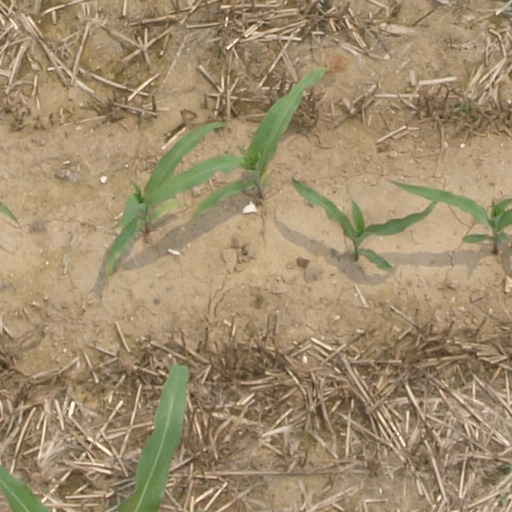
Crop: maize; corn